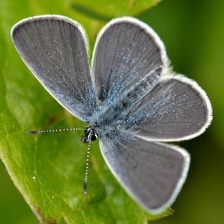
Species: GREY HAIRSTREAK
Butterfly family (ImageNet category): lycaenid_butterfly